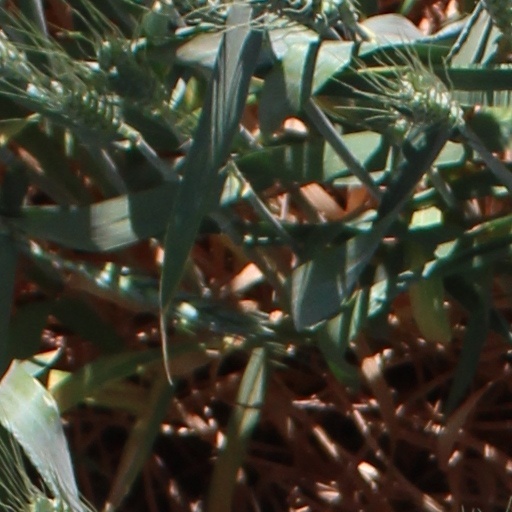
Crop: wheat